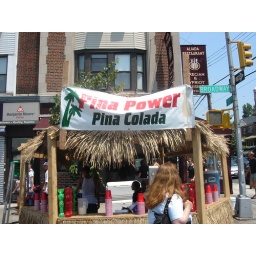
1 please in the tall green plastic mug